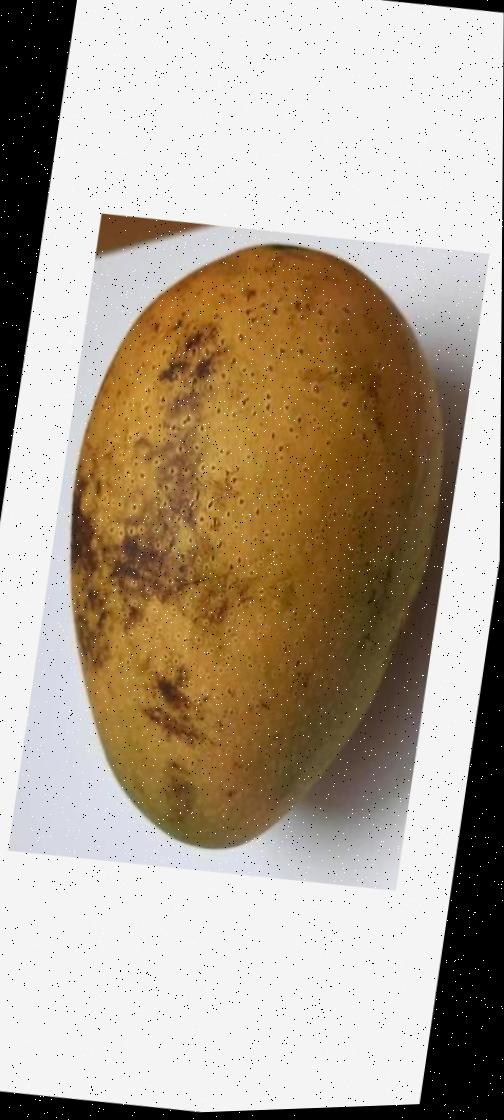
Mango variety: Ashshina Classic